Holywell Town F.C.

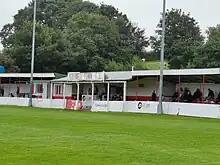
The main stand at Halkyn Road, home of Holywell Town

Holywell Town currently plays at the Bartons North Wales Stadium, located on Halkyn Road. The ground is just a short walk from Holywell's town centre and is located behind and below the town's community hospital.